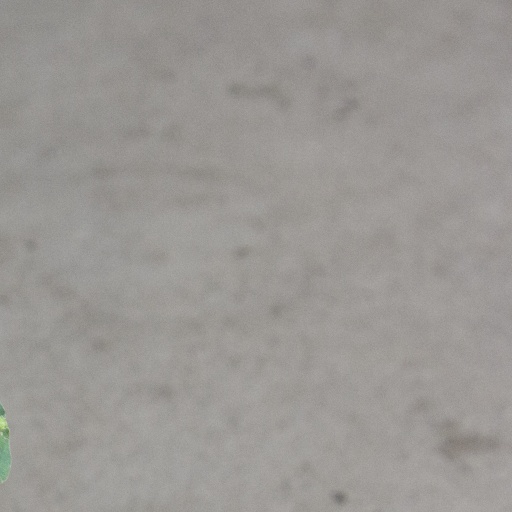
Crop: soybean